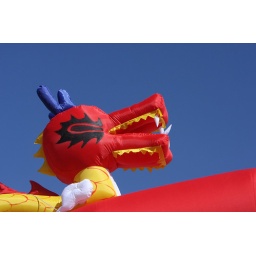
dragon in the deep blue sky